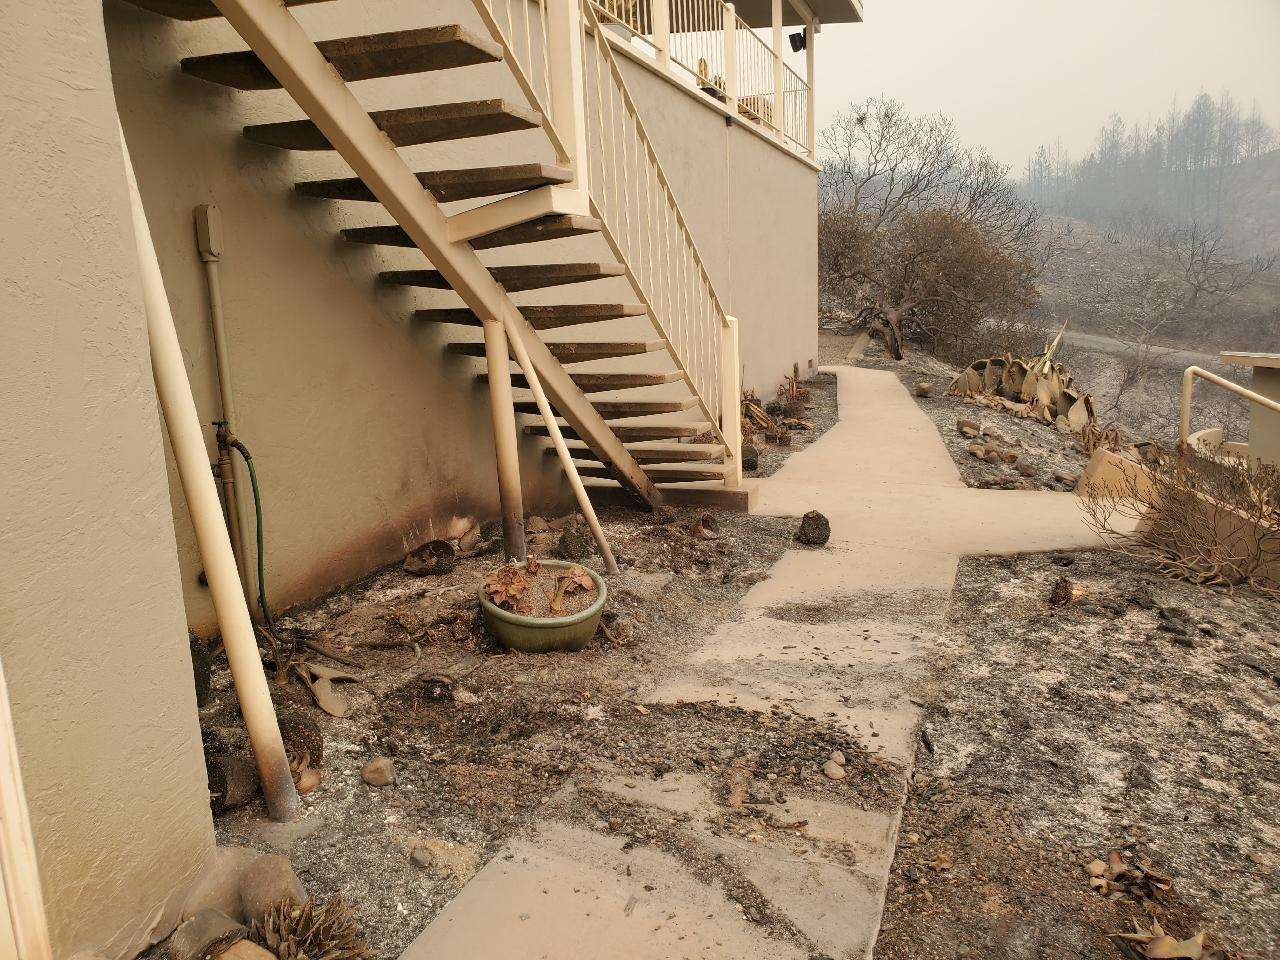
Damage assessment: minor